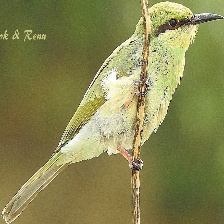
Species: ASIAN GREEN BEE EATER
Scientific name: MEROPS ORIENTALIS
ImageNet parent category: bee_eater